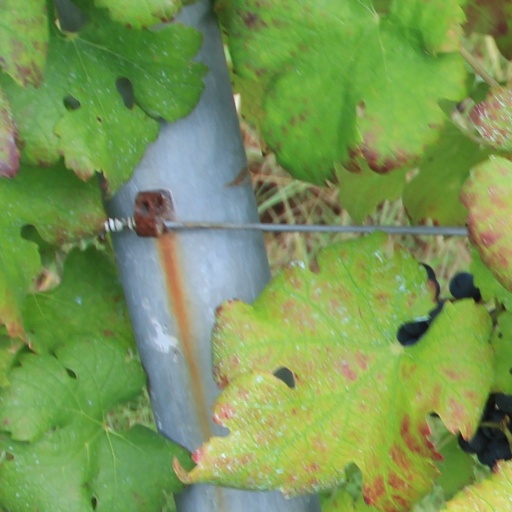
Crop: grape